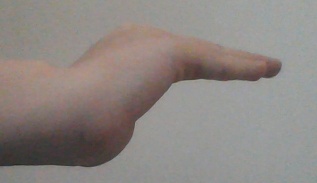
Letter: haa